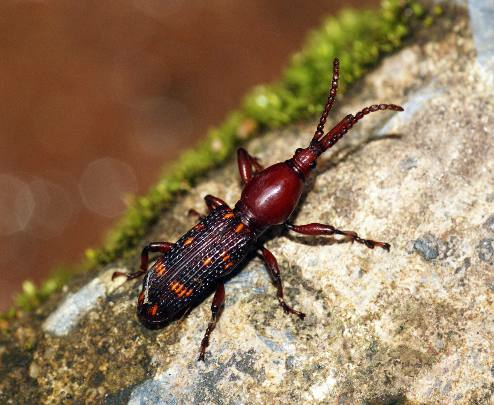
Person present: No